Hope Lange

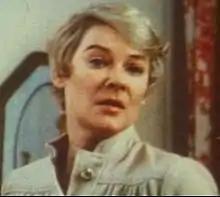
Lange in "Death Wish" (1974)

After favorable reviews, Lange landed a major role in the then-risqué 1957 film "Peyton Place". Her strong performance earned her a nomination for a Golden Globe Award and another for the Academy Award for Best Supporting Actress. She subsequently became well known for such supporting ingénue roles, and said that the resulting typecasting shortened her movie career.